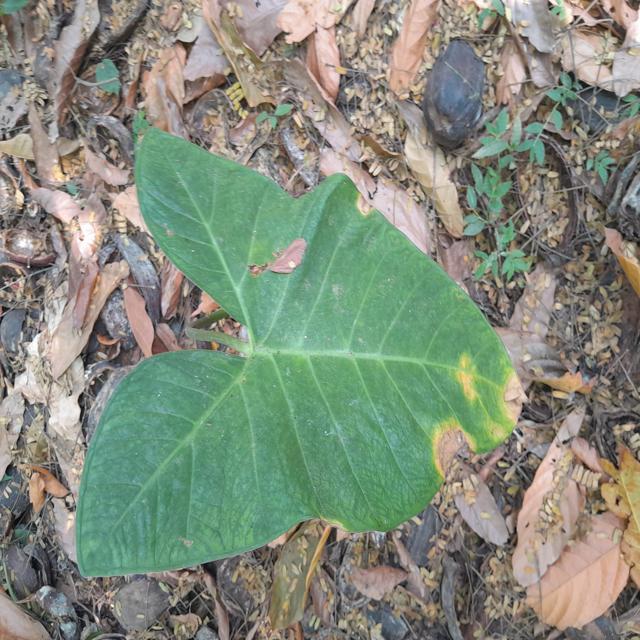
Label: Early_Blight